Native American people and Mormonism

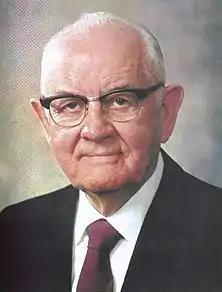
Spencer Kimball was an influential leader in church relations with Native Americans.

Beginning in 1945 then apostle Spencer Kimball was assigned to be over church relations with Native Americans, and he would go on to become president of the church and was very influential in church actions and teachings around Native Americans for four decades until his death in 1985. Twentieth century teachings connecting modern Native Americans and Lamanites reached their height under the presidency of Spencer W. Kimball (1973 –1985), then declined, but did not disappear. For example in 1967, then apostle (later church president) Kimball stated that Native Americans were descendants of Middle Eastern settlers who traveled over the ocean, and were "not Orientals" of East Asian origin, further quoting a previous First Presidency proclamation which said God, "has revealed the origin and the records of the aboriginal tribes of America, and their future destiny.-And we know it."